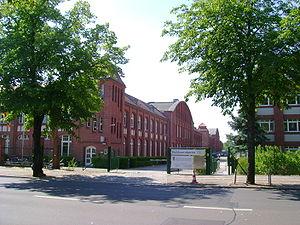
Le Deutsche Dienststelle, ou Bureau allemand des états de services, situé à Berlin, tient un registre sur les États de services des soldats de l'armée allemande tombés au cours des deux dernières guerres mondiales.